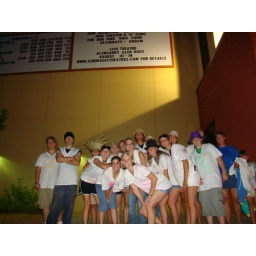
take your picture in front of the movie theater...and have someone sign your shirt as if they were famous!